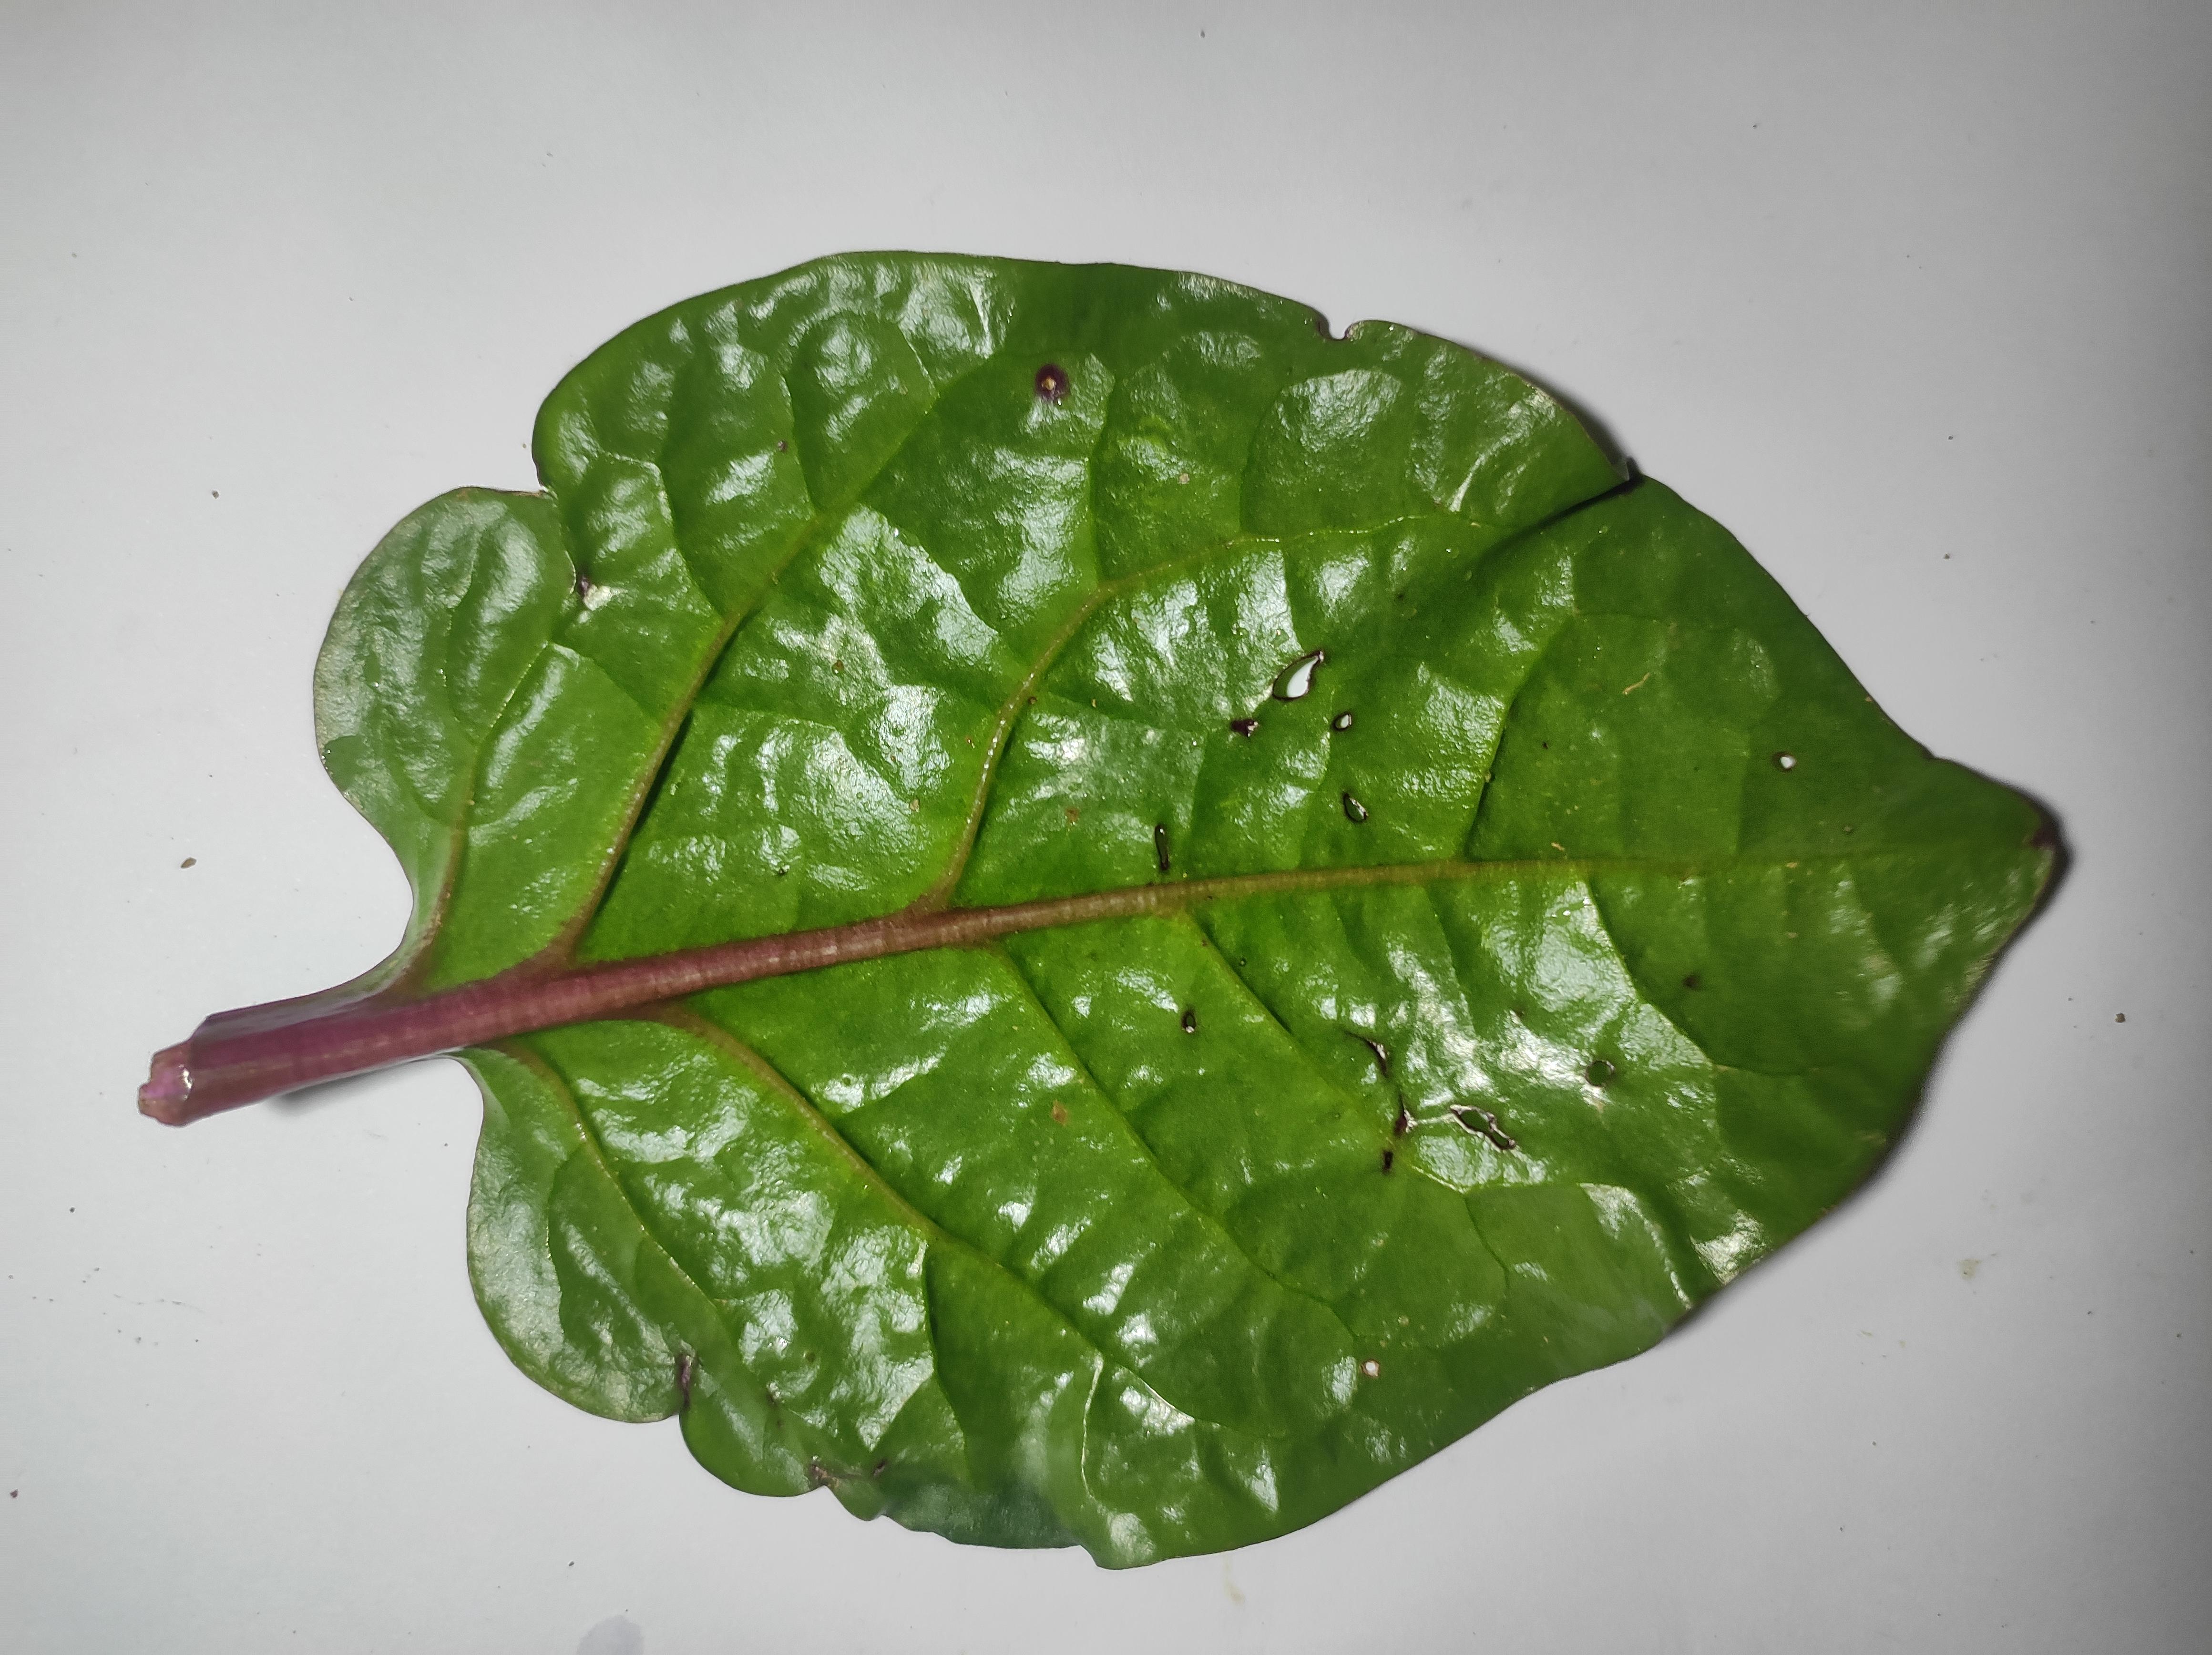
Label: straw_mite